Saxon Sharbino

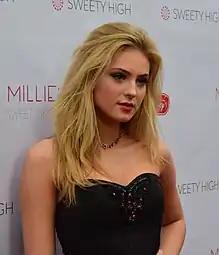
Sharbino in 2015

Saxon Sharbino is an American actress. She is known for portraying Amelia Robbins in the Fox series "Touch" and Kendra Bowen in the 2015 remake of "Poltergeist."